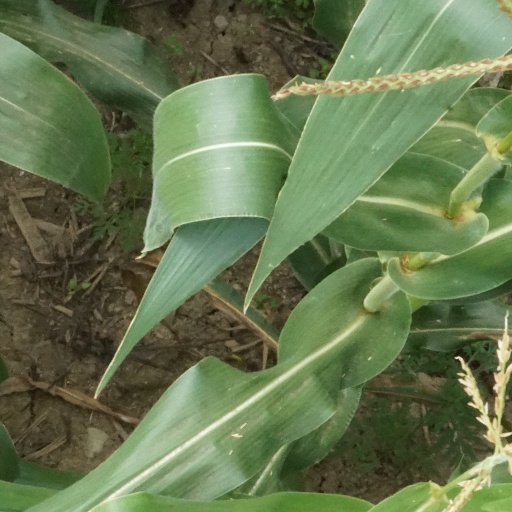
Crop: maize; corn